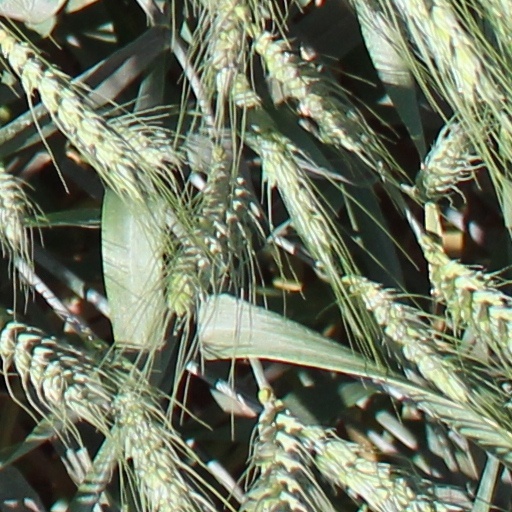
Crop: wheat